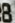
Number: 8